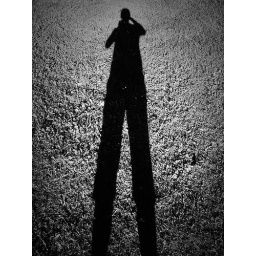
Green grass went gray in black and white.